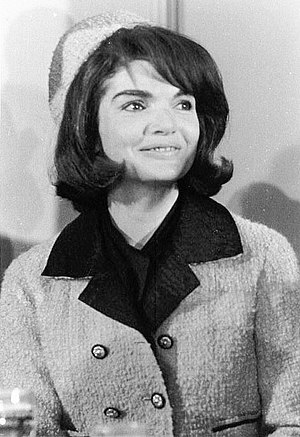
Jacqueline Kennedy Onassis
Jacqueline Kennedy, 1963
"Jacqueline Lee ""Jackie"" Kennedy Onassis var USA's førstedame i perioden 1961 til 1963, hvor John F. Kennedy blev myrdet.